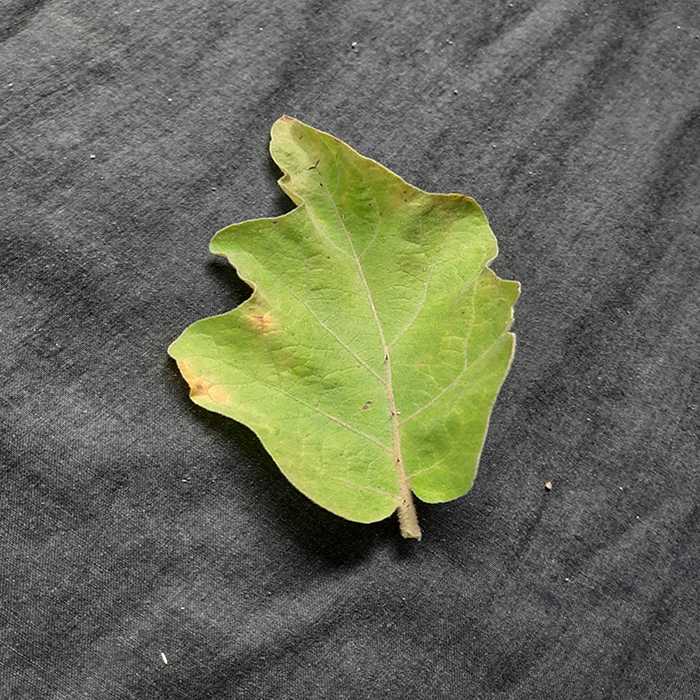
Plant: Eggplant
Label: Eggplant verticillium wilt